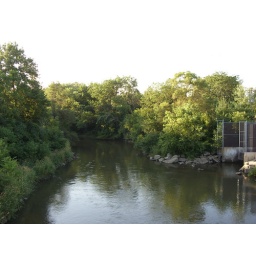
The Salt Creek and part of the near by water treatment plant along the trail.